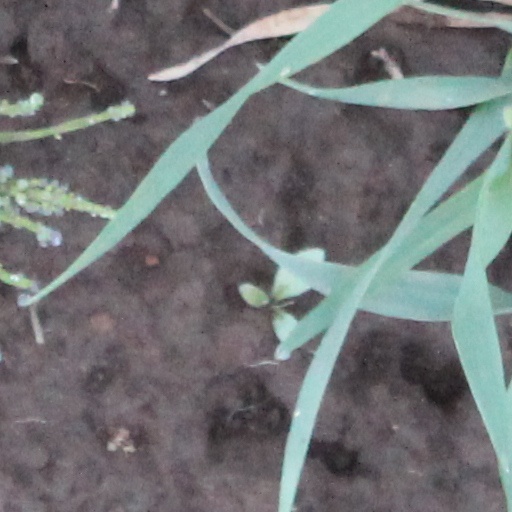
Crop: wheat